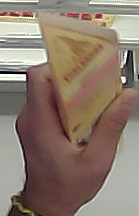
Product: toblerone_white